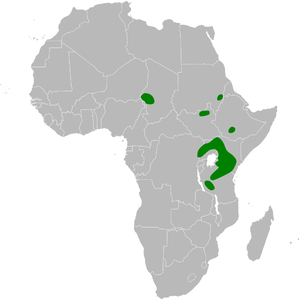
L'Alouette à queue blanche est une espèce d’oiseaux d'Afrique. Comme toutes les alouettes elle appartient à la famille des Alaudidae.